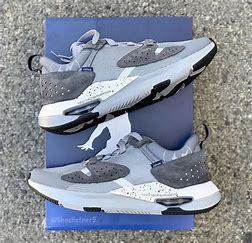
Brand: Jordan
Model: Air Cadence